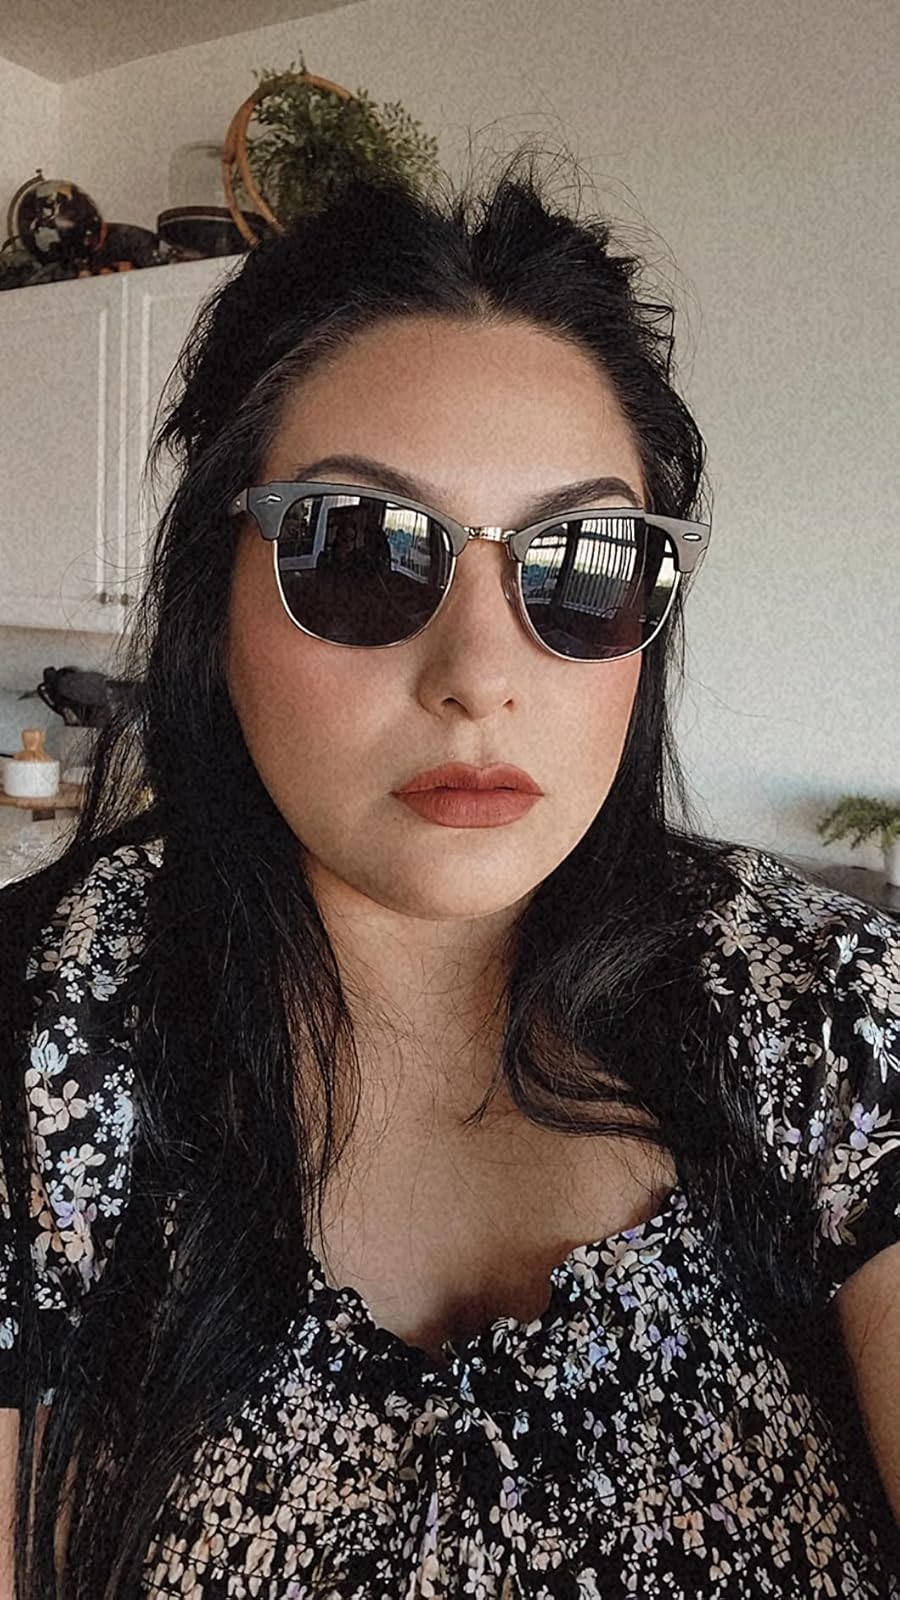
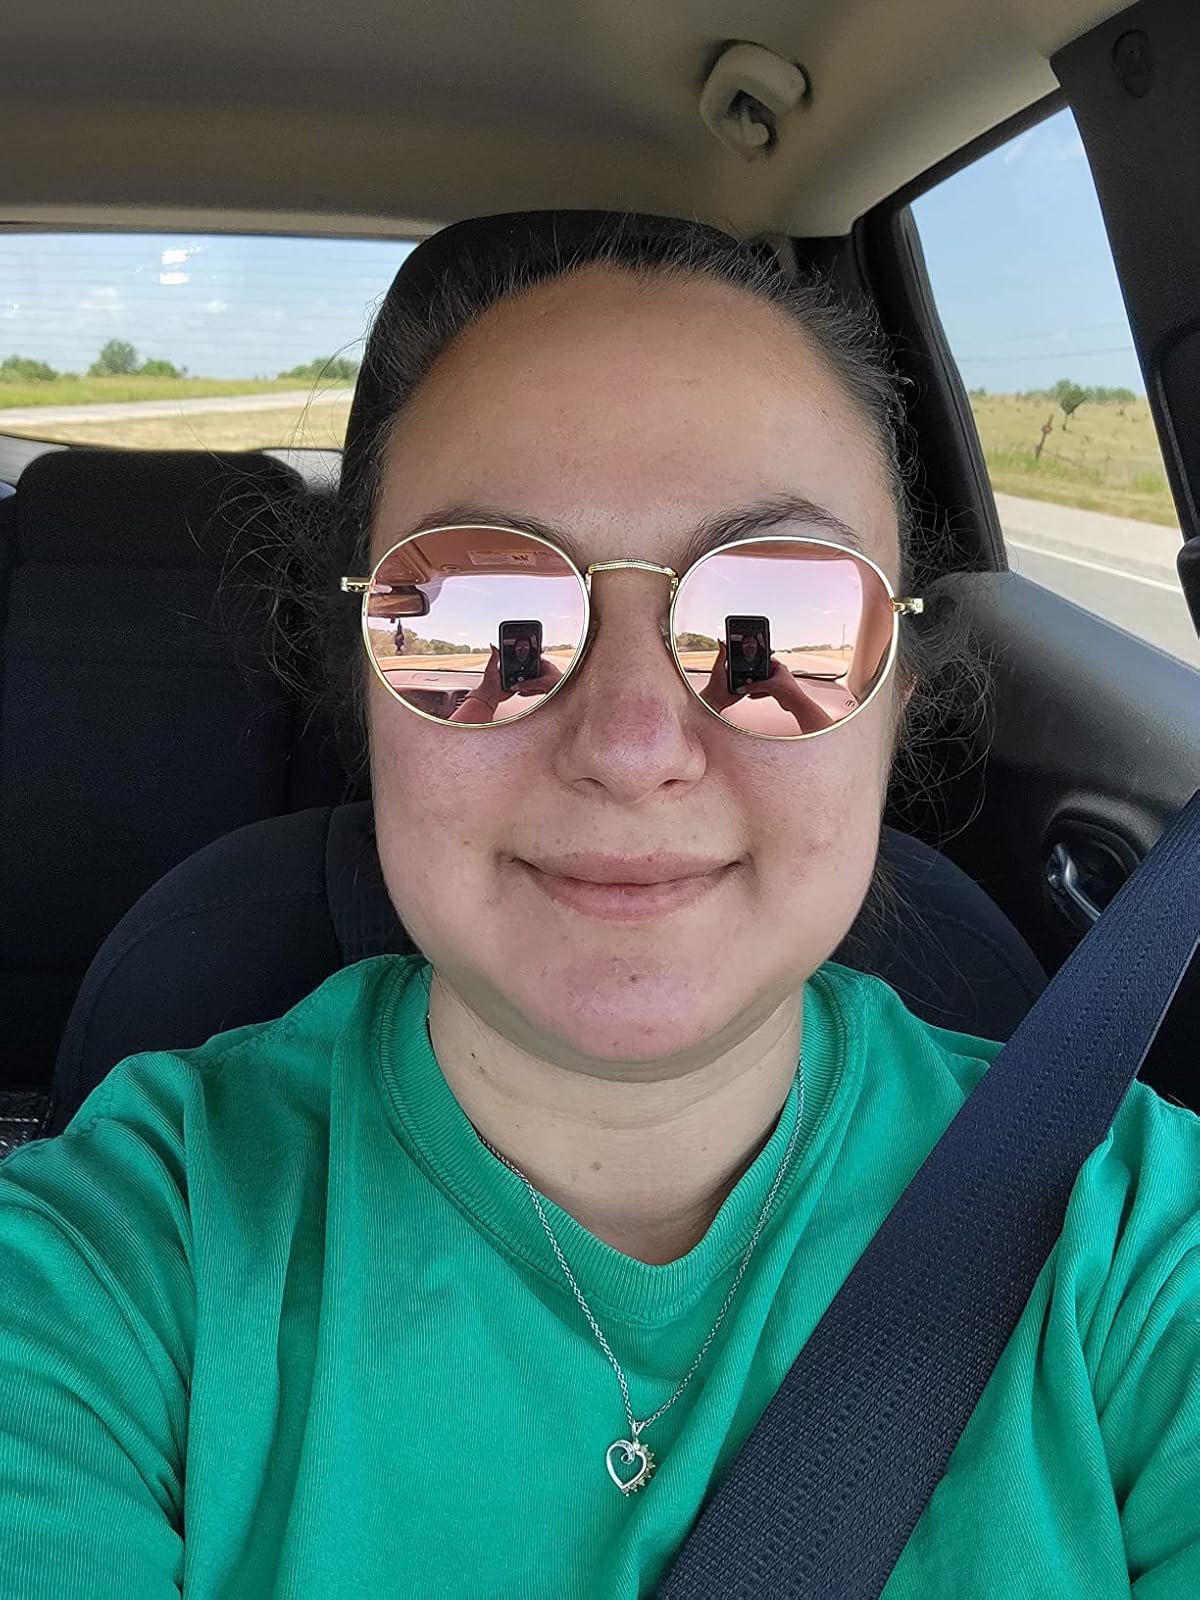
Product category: accessories_sunglasses
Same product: no